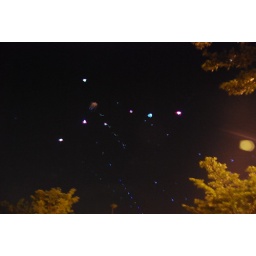
Kites, flying in the night sky @ Bukit Indah 2.